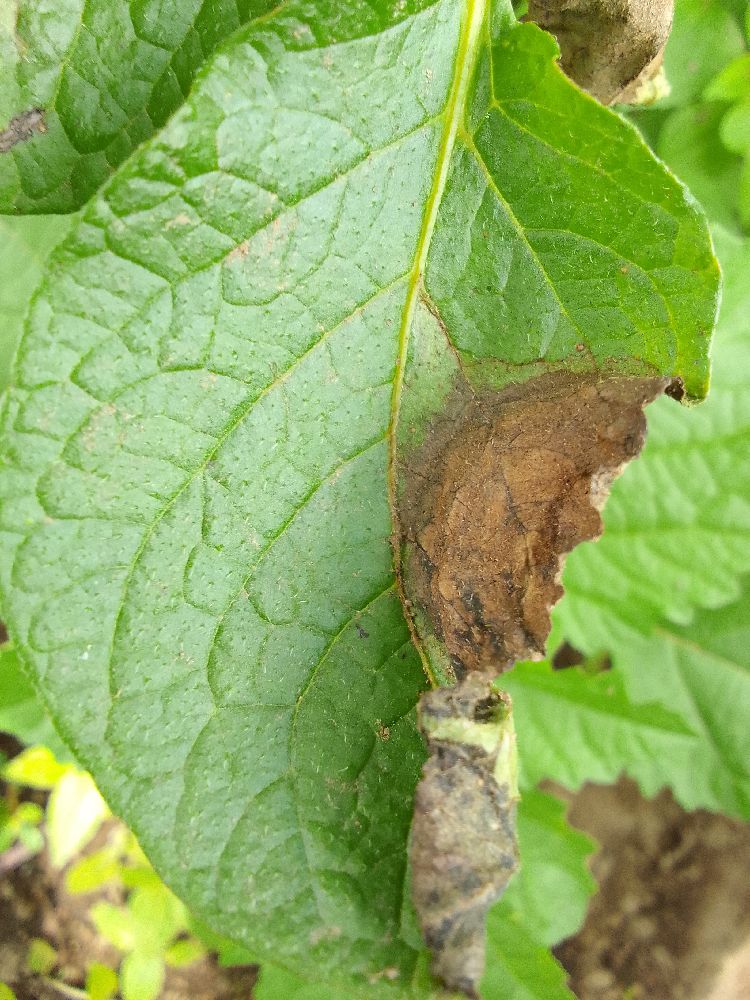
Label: Late blight